John C. Heenan

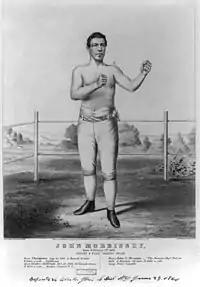
John Morrissey, the first opponent of John Heenan

The prize ring was in fact outlawed, but on December 10, 1857, Heenan fought a legal exhibition bout against Joe Coburn at the National Hall, Canal Street. He made a living as a "shoulder hitter" – a strong-arm man who might be hired for enforcement or protection in the seamy and often violent worlds of New York business and politics. His efforts earned him a sinecure in the New York Customs House.